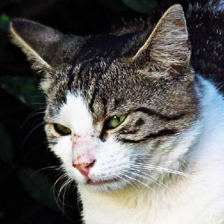
Label: animals